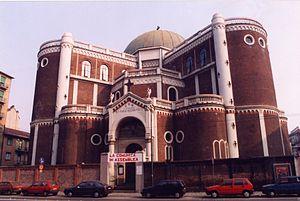
La paroisse Marie Reine de la Paix (Maria Regina della Pace), en Turin, Italie.